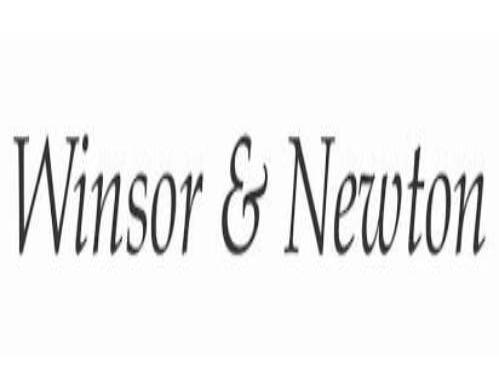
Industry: Leisure